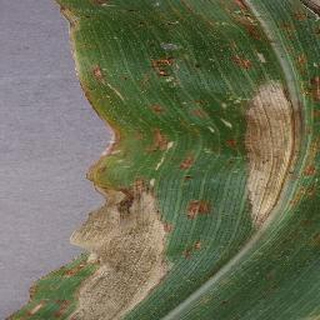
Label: corn_northern_leaf_blight